Daewoo Precision Industries K1

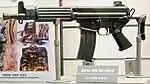
Serial Number 1 K1

In 1976, the ROKA Special Warfare Command requested a new weapon to replace the old M3 submachine gun. In the following year, ADD launched a project derived from the XB rifle, which started in 1972 to replace licensed M16A1s with indigenous weapons. Under the demands of the ROK-SWC, the new submachine gun must acquire greater firepower, light weight, cost effectiveness, and easy access to spare parts. The first prototypes were made in 1980, and entered service in 1981 after series of field test.